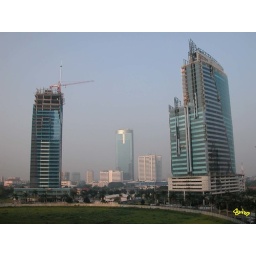
looking from my office building in the morning.